Early Germanic warfare

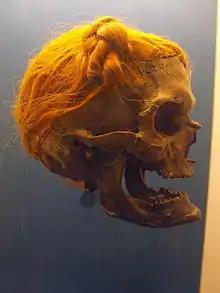
A bog body, the Osterby Man, displaying the Suebian knot, a hairstyle which, according to Tacitus, was common among Germanic warriors

Archaeological records indicate that the arrival of the Corded Ware culture in Northern Europe was accompanied by large-scale migration and warfare. After a period of amalgamation, the Nordic Bronze Age emerged, which appears to have been a time of relative peace.